Adolf, Duke of Bavaria

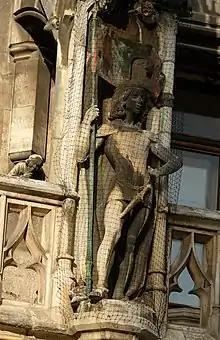
Statue of Adolf, Duke of Bavaria at the New Town Hall (Munich)

Adolf (7 January 1434, Munich - 24 October 1441, Munich) was a German nobleman. He was a Duke of Bavaria-Munich in the House of Wittelsbach.